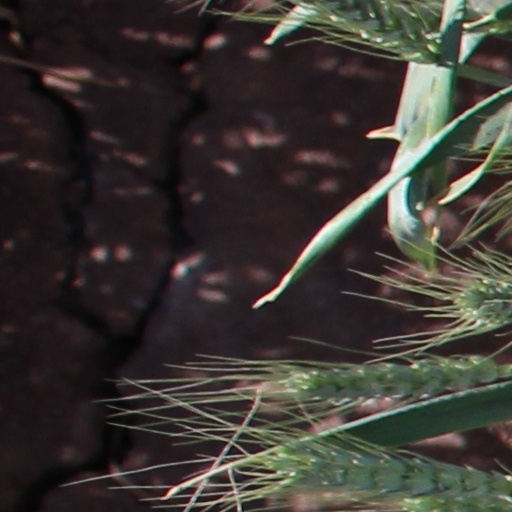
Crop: wheat